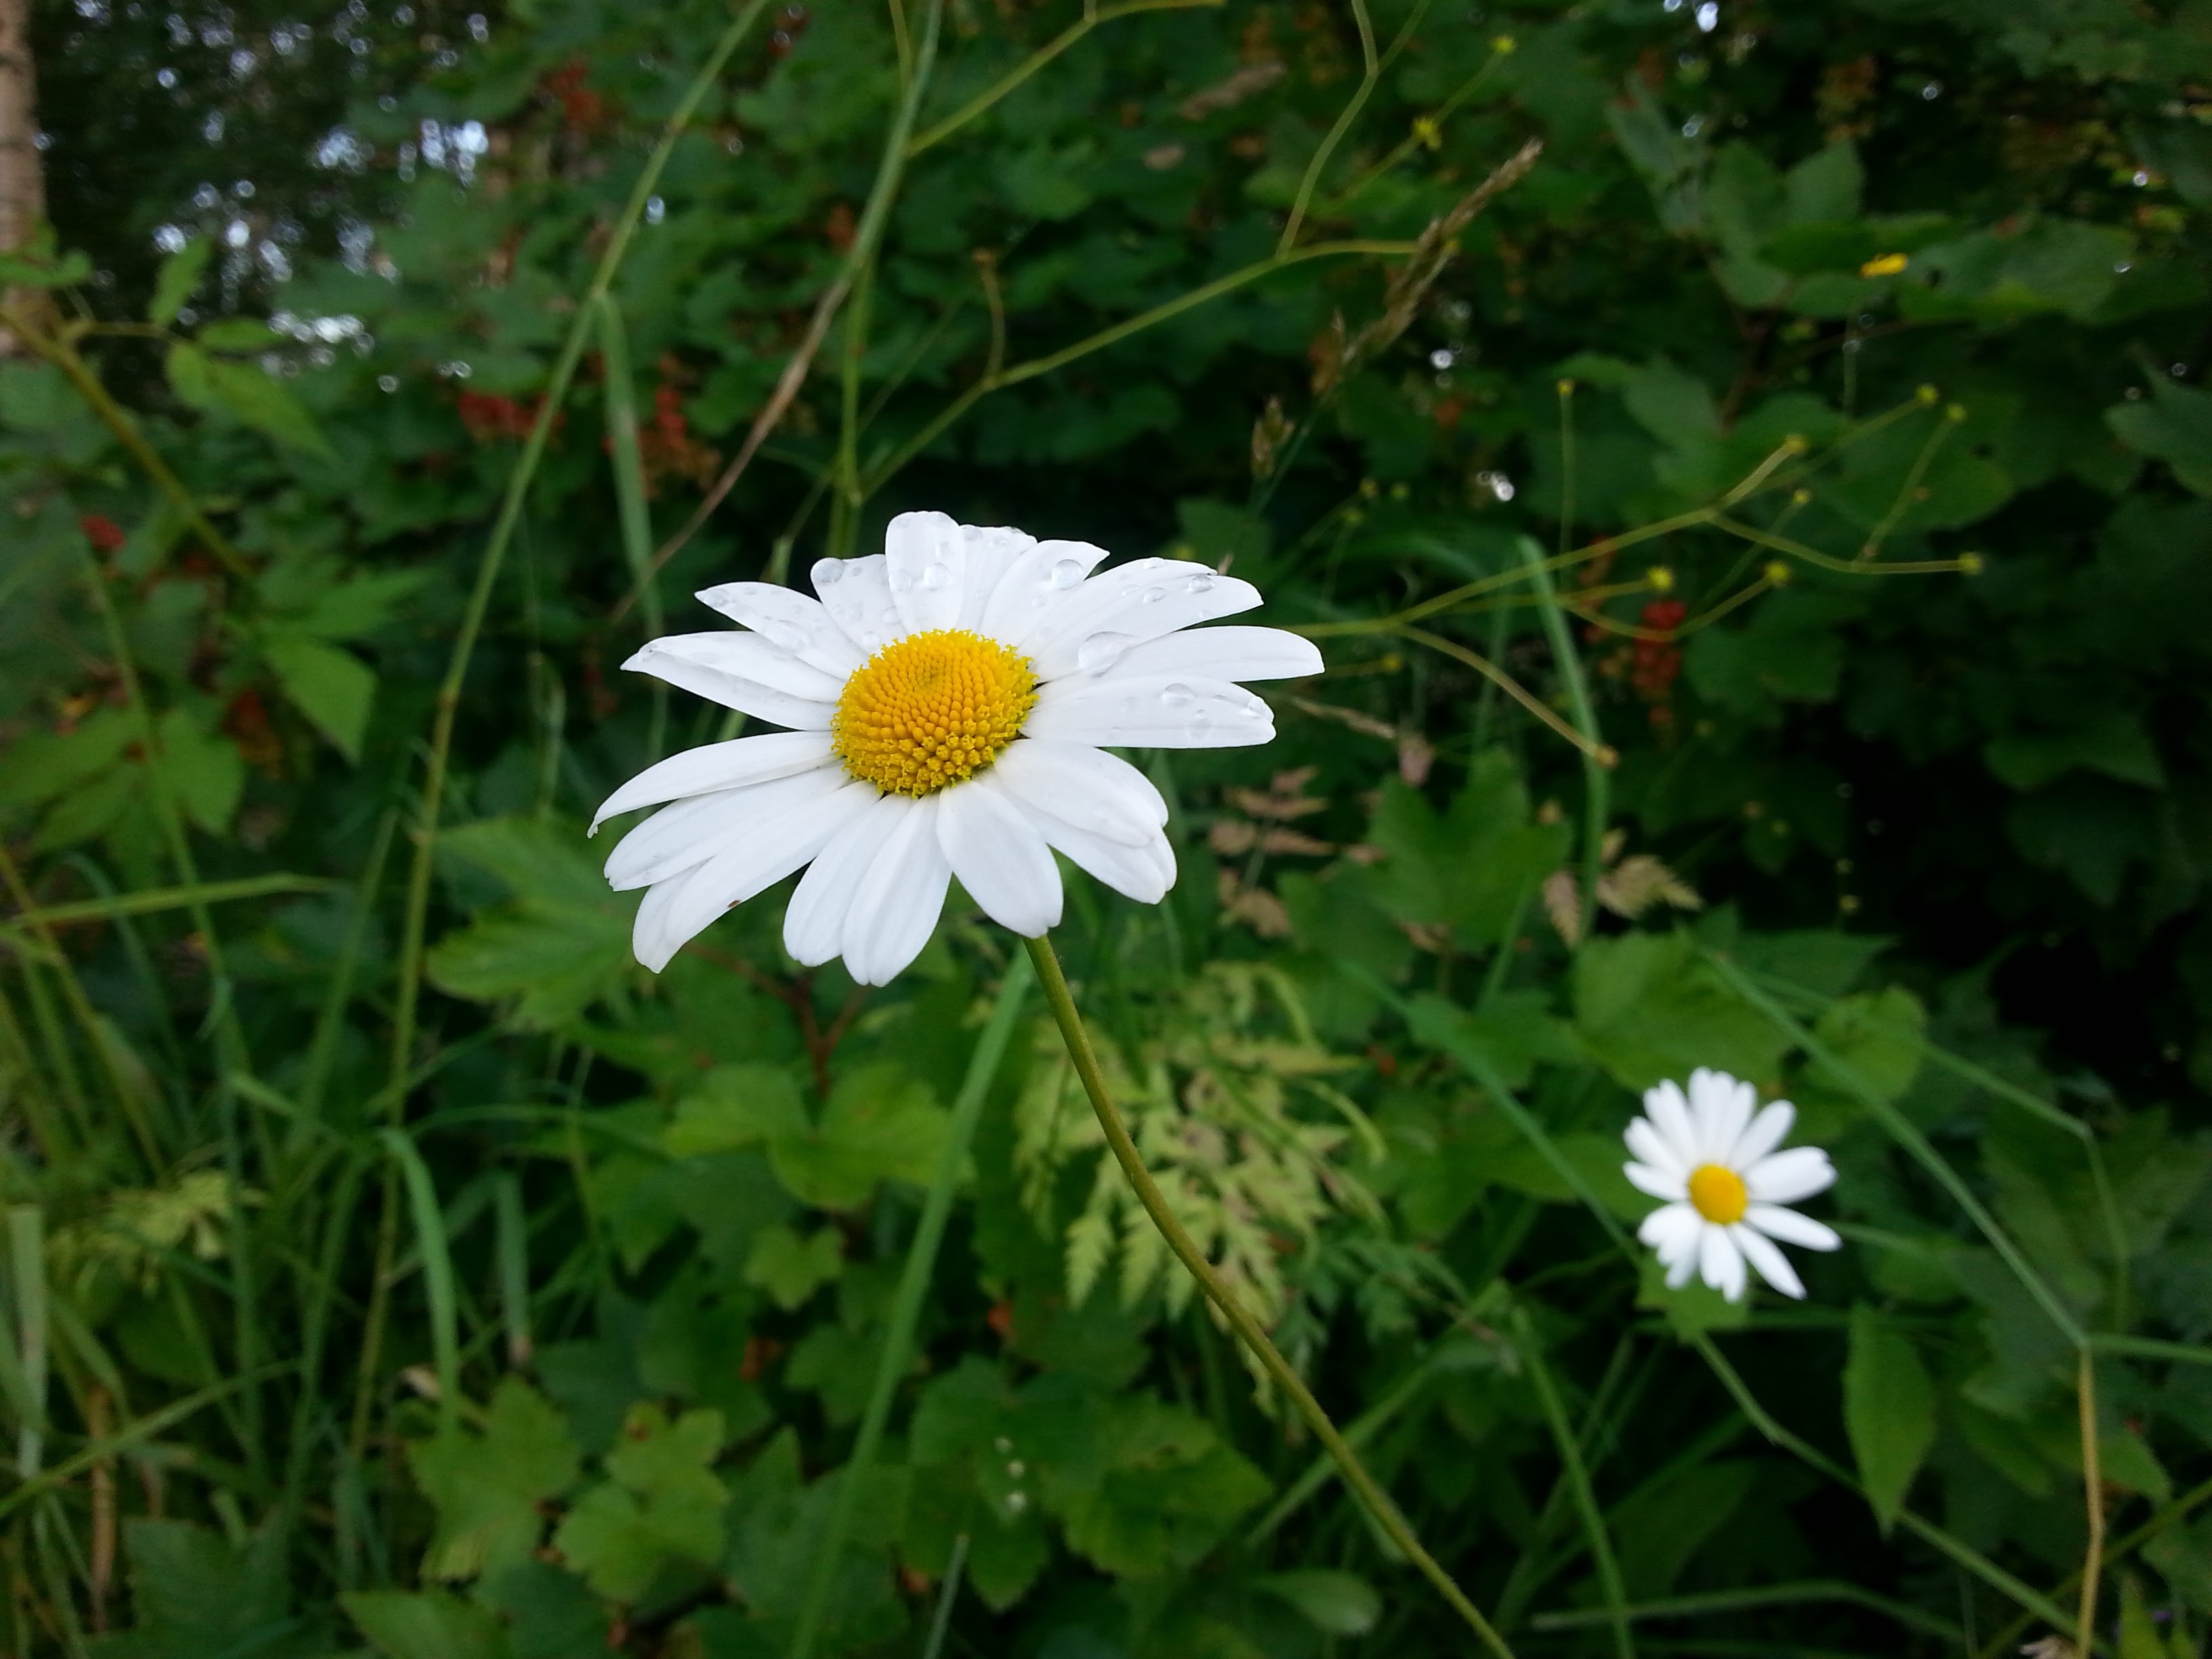
nature, plant, white, field, meadow, flower, petal, summer, daisy, green, botany, flora, wildflower, finnish, white blossom, white wild flower, flowering plant, daisy family, oxeye daisy, meadow plant, annual plant, land plant, chamaemelum nobile, marguerite daisy, garden cosmos